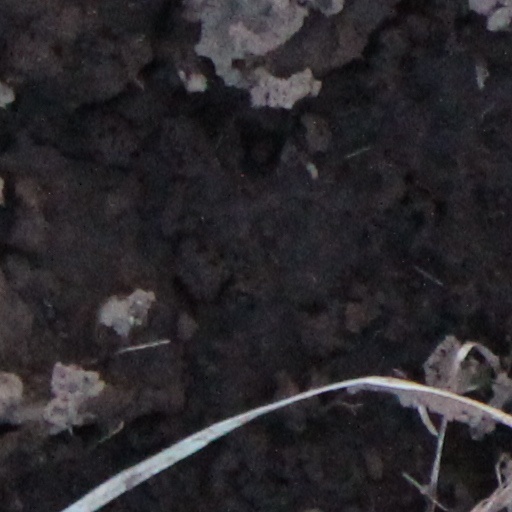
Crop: wheat